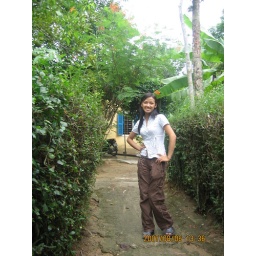
At grandfather's house - in the green garden.